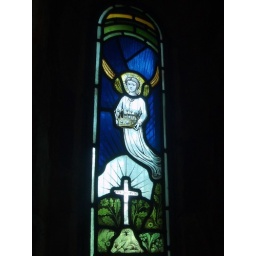
Victorian glass in one of the small norman windows in the north wall of the nave at Little Comberton.